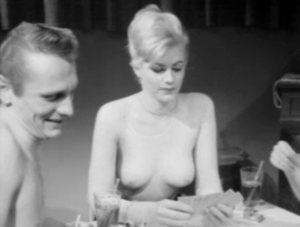
Le strip poker est une variante du poker, joué fréquemment selon la règle du Texas Hold'em. Le principe est que, à chaque fois que le joueur n’a plus de jetons, il enlève un vêtement en échange d’une nouvelle cave. Lorsqu’il n’a plus ni argent, ni vêtement, il est éliminé. À chaque tour de jeu, chacun des éliminés a un gage, choisi par le gagnant de la manche.